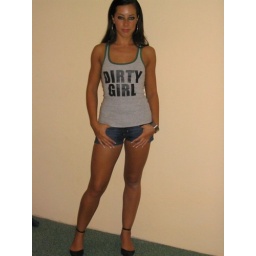
posed pic in my dirty girl top